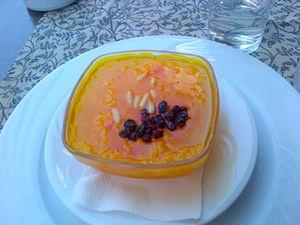
Le zerde est un dessert turc, une sorte de pudding de riz sucré mais sans lait, le safran donnant une teinte jaune à la pâtisserie. C'est un dessert réservé pour les fêtes, comme les mariages, les anniversaires et les dix jours sacré du mois de mouharram.